San Nicolò, Padua

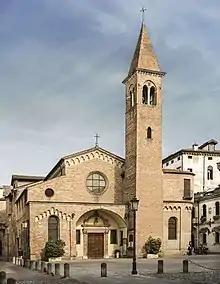
Facade and bell-tower

San Nicolò is a Romanesque and Gothic-style, Roman Catholic church in Padua, region of Veneto, Italy. It stands in front of a homonymous piazza, and is adjacent to the Palazzo Meschini and Palazzo Brunelli-Bonetti.